Shogo Makishima

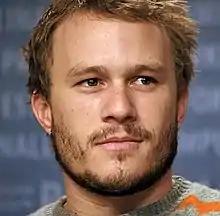
A picture of the late actor Heath Ledger

The story of the first "Psycho-Pass" anime was written around the opposition between Shogo Makishima and Shinya Kogami. Lead character Akane Tsunemori often acts as the audience's surrogate when dealing with these two characters until she becomes able to understand Makishima's values about a desired utopia. Makishima is depicted as calm even during violent scenes according to staff. Writer Gen Urobuchi said one of the series' central themes is "fear"; Makishima feels out of place, but could have found happiness if he had been born into a normal world. Director Naoyoshi Shiotani regarded Heath Ledger's incarnation of the villain Joker from "The Dark Knight" (2008) as a major inspiration for Makishima; both characters are seen as criminals but the audience at the same time does not consider their way of thinking wrong.